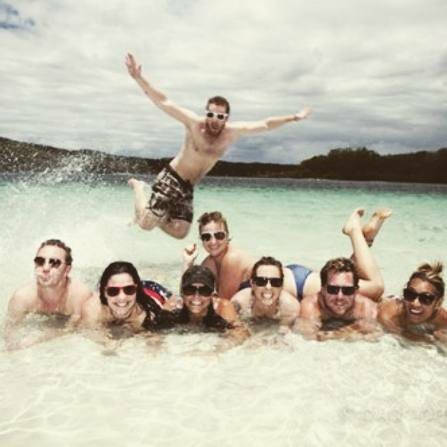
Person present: Yes